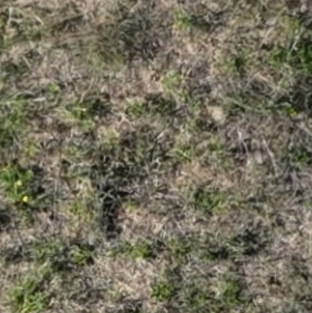
Month: july